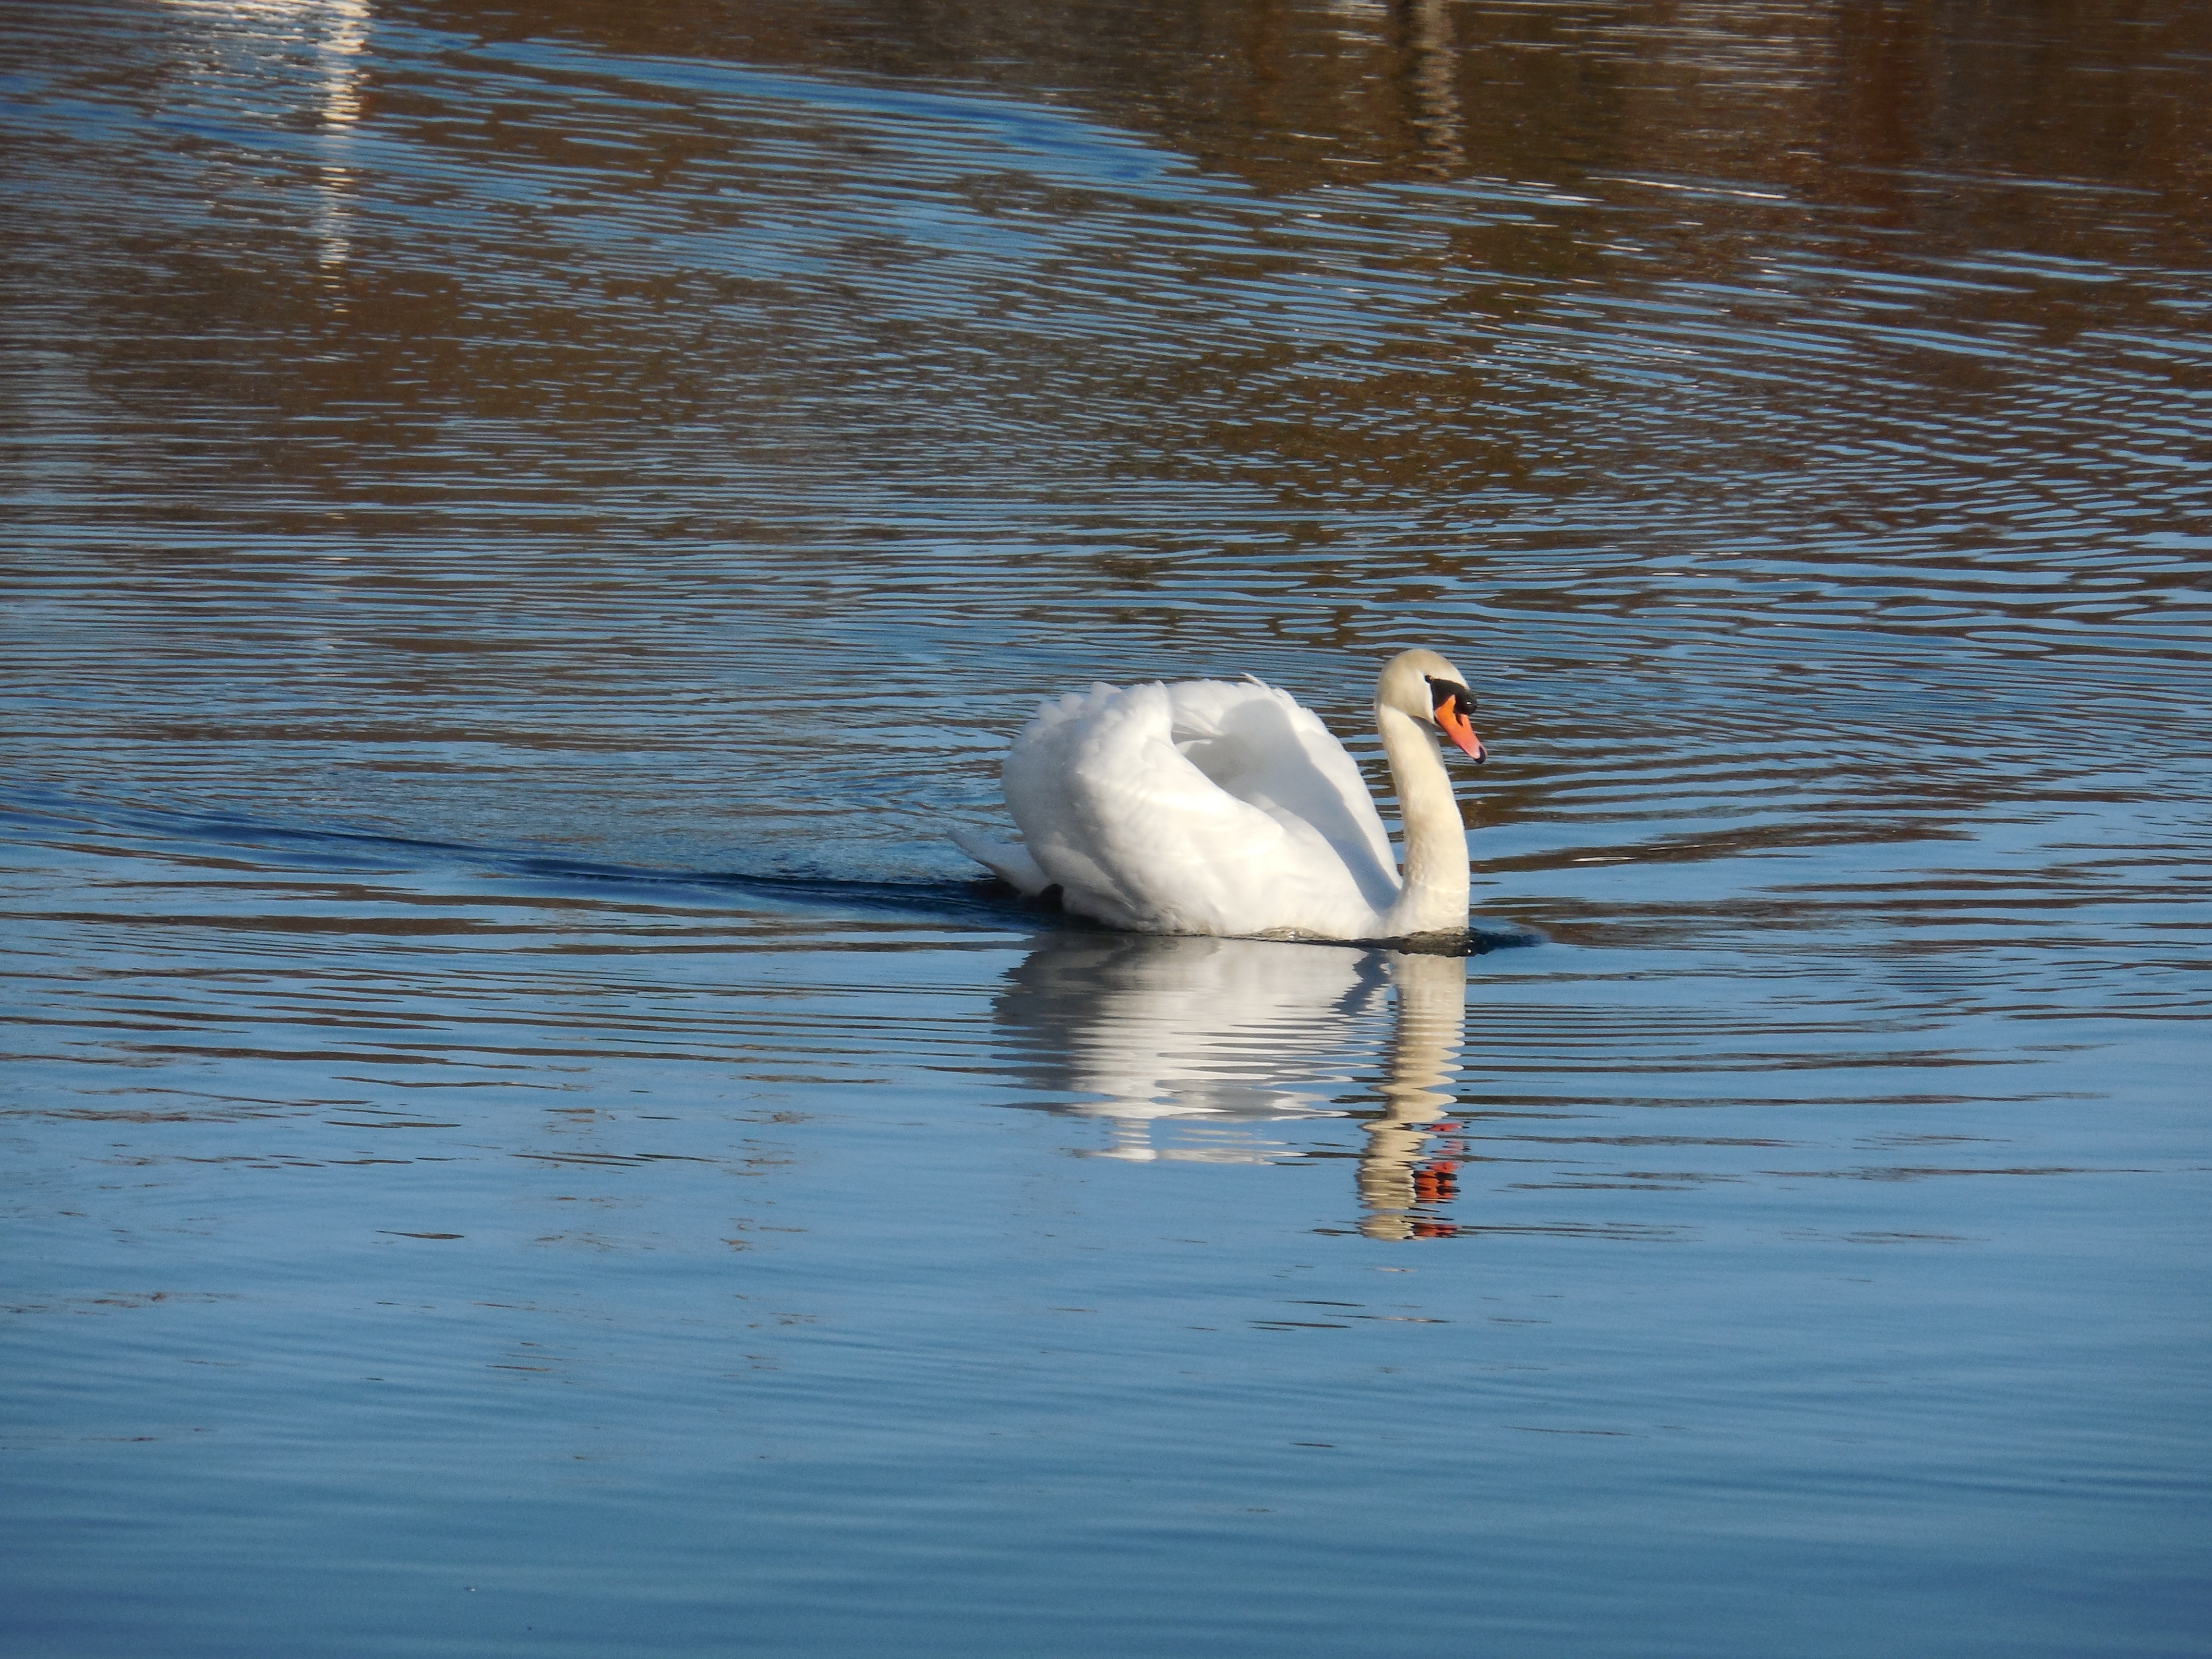
water, bird, wing, lake, wildlife, reflection, fauna, swan, vertebrate, waterfowl, water bird, elegance, ducks geese and swans